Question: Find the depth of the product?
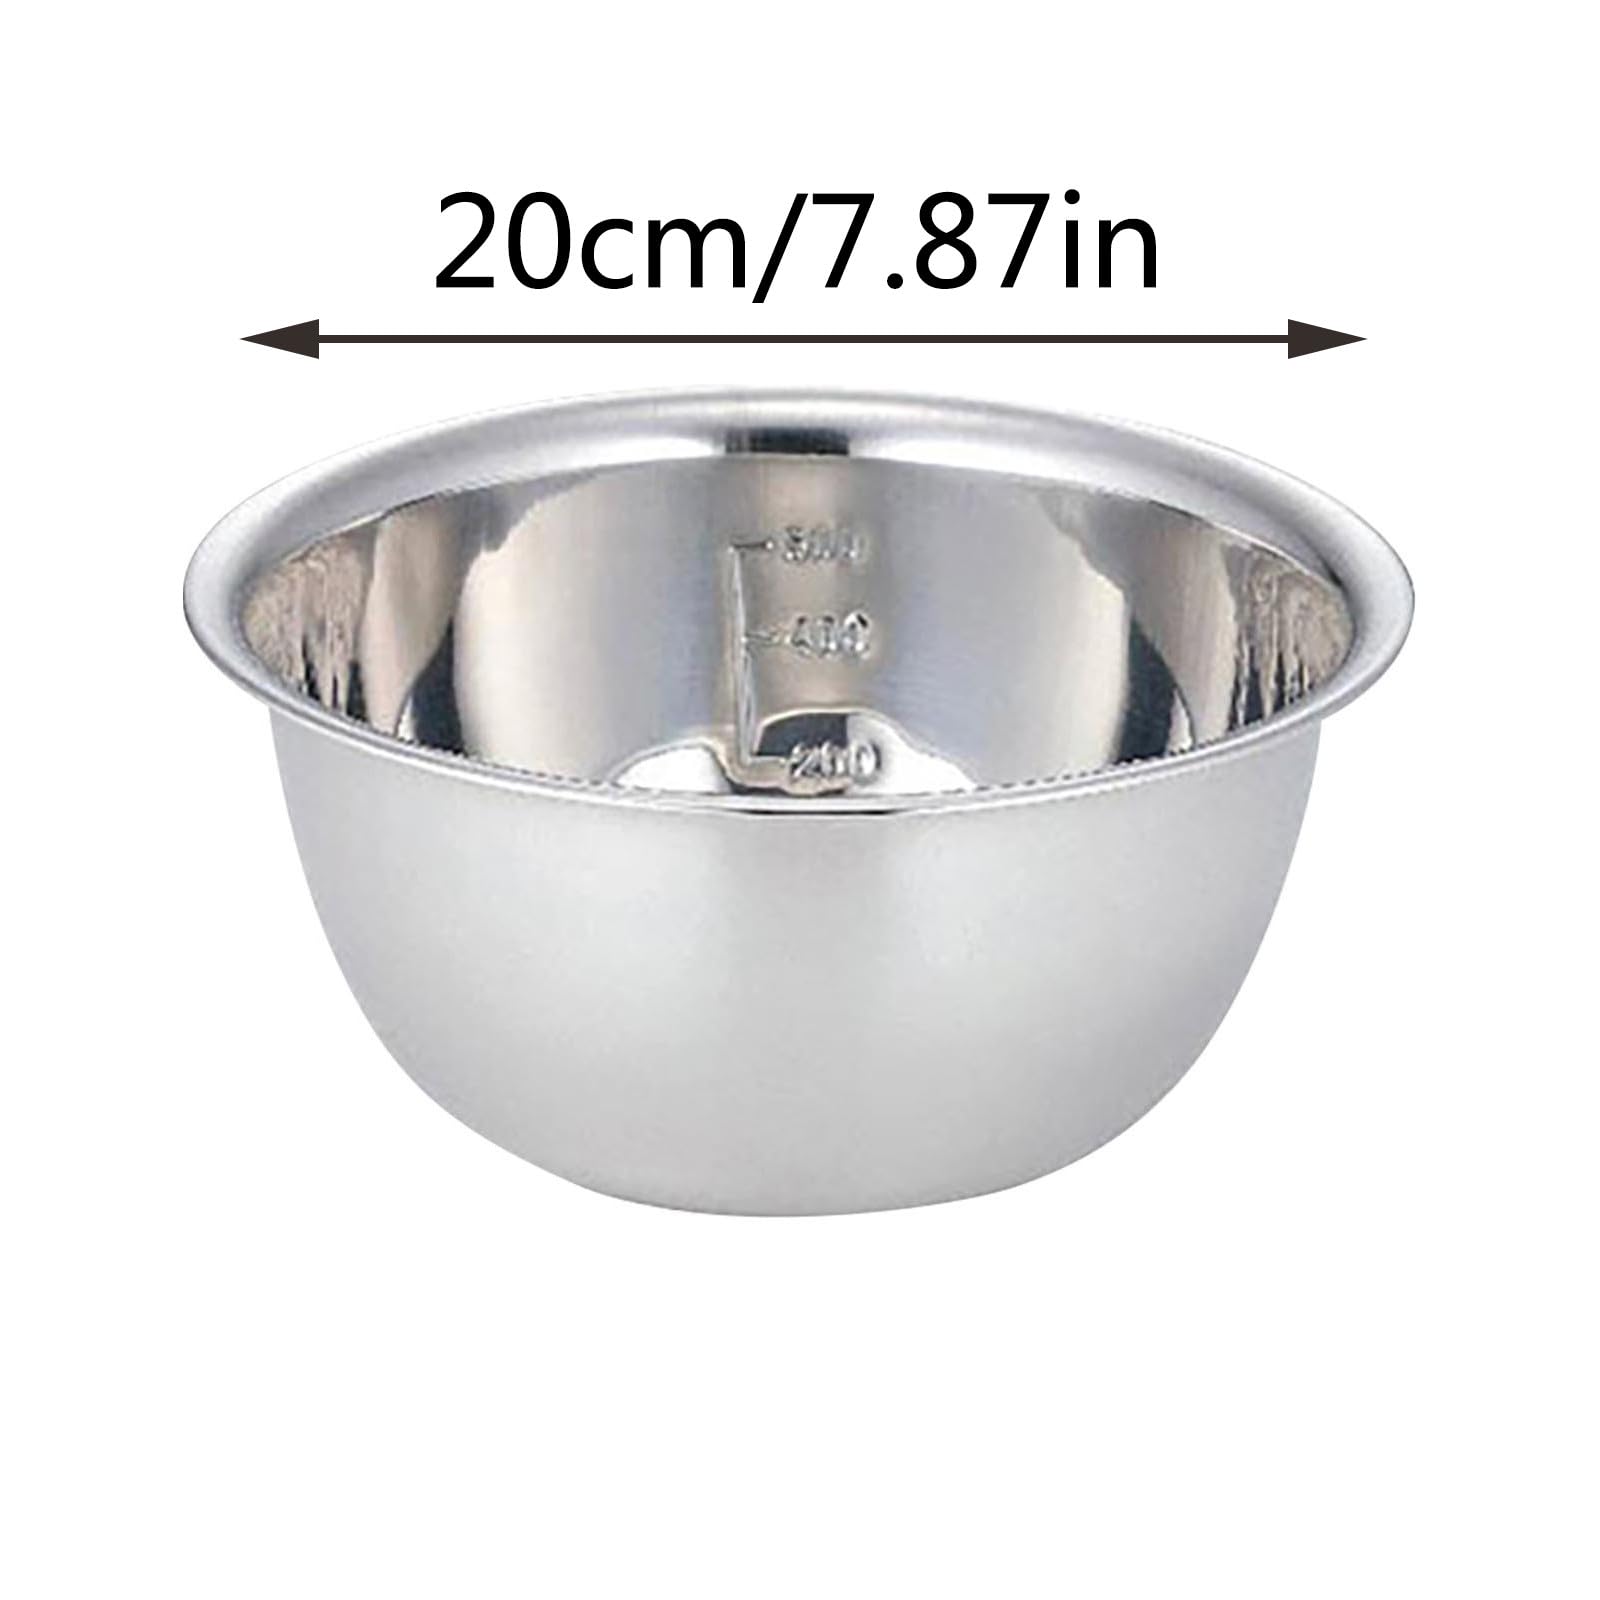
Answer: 20.0 centimetre